Changsha Ferris Wheel

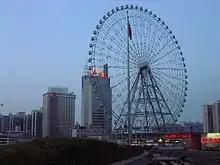
Changsha Ferris Wheel

Changsha Ferris Wheel is a -tall giant Ferris wheel in Changsha, Hunan, China that has a diameter of . It is adjacent to Helong Stadium.